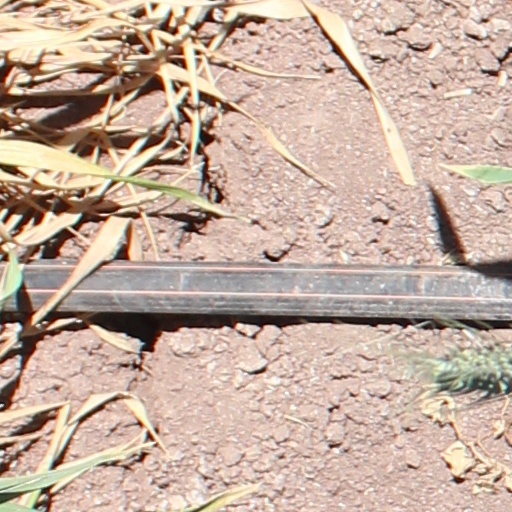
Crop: wheat